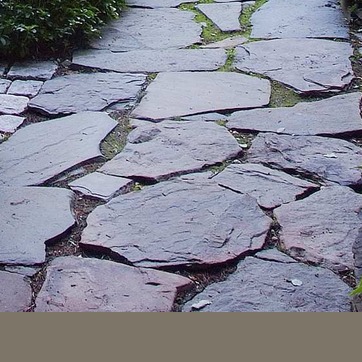
Material: stone